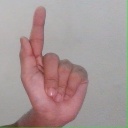
अक्षर: ळ